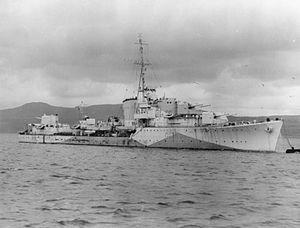
La bataille de la mer de Ligurie est un engagement naval livré le 18 mars 1945 entre deux navires de la Royal Navy britanniques et trois navires allemands de la Kriegsmarine dans le golfe de Gênes pendant la Seconde Guerre mondiale. Une force de la Kriegsmarine, composée d'un destroyer et deux torpilleurs, est interceptée par 2 destroyers de classe L et M de la Royal Navy alors qu'elle mouillait des mines au large du nord-est de la Corse. Lors de l'engagement, le HMS Lookout et Meteor coulent deux navires allemands et endommagent le troisième. Il s'agit de la dernière bataille en surface menée par les Britanniques lors de la bataille de l'Atlantique et le dernier engagement naval majeur livré dans la mer Méditerranée du conflit.
Le HMS Meteor est un destroyer de classe M construit pour la Royal Navy pendant la Seconde Guerre mondiale.